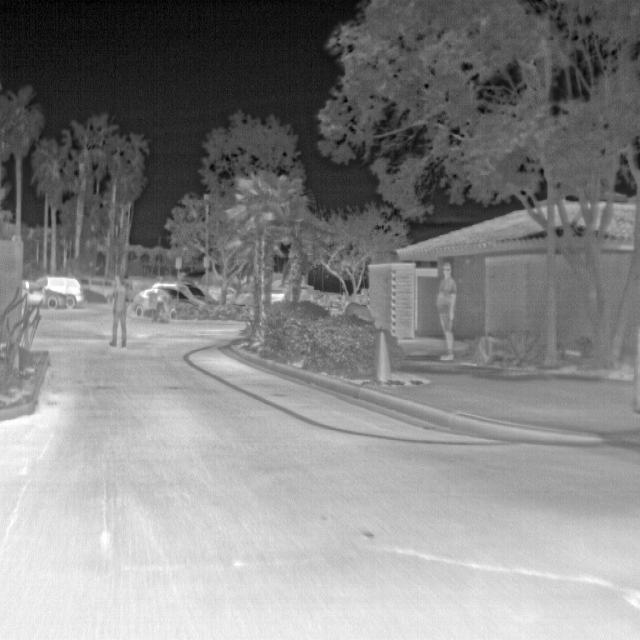
Detected objects:
label: person
label: person